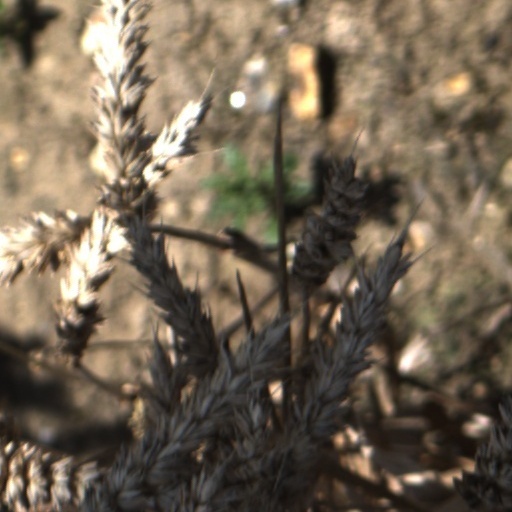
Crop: wheat